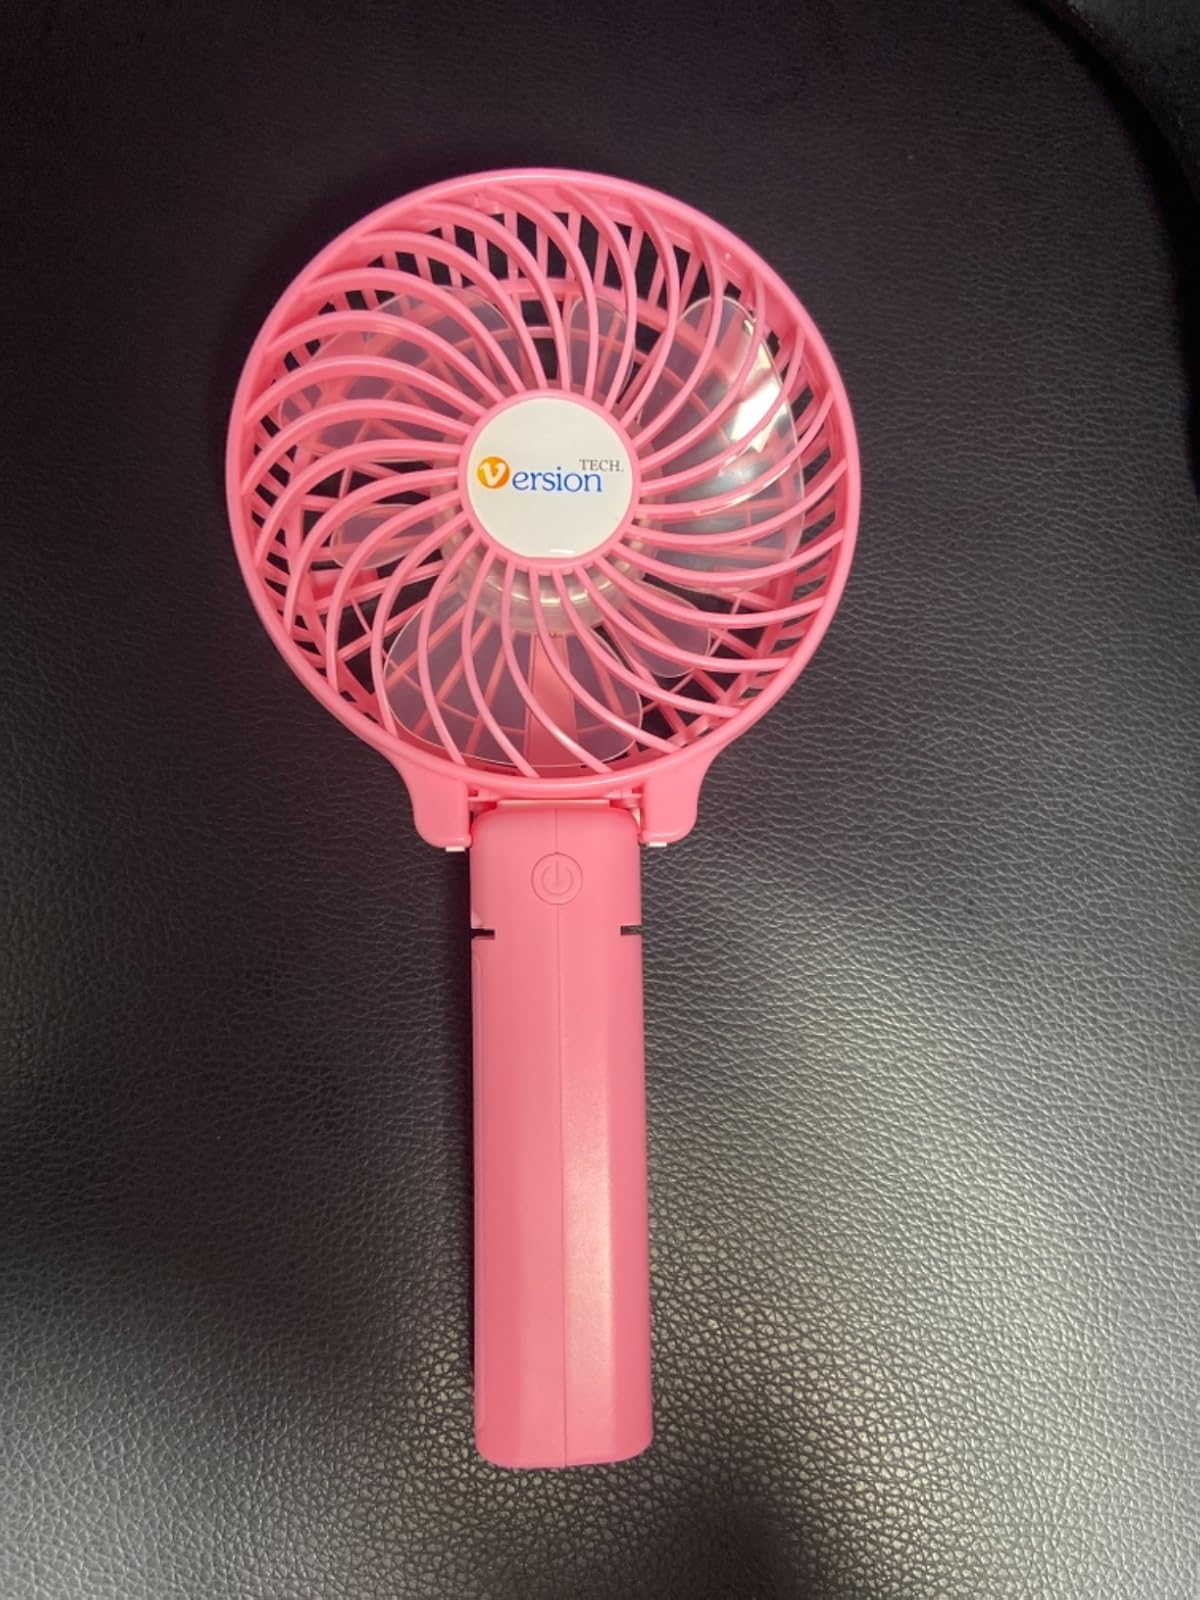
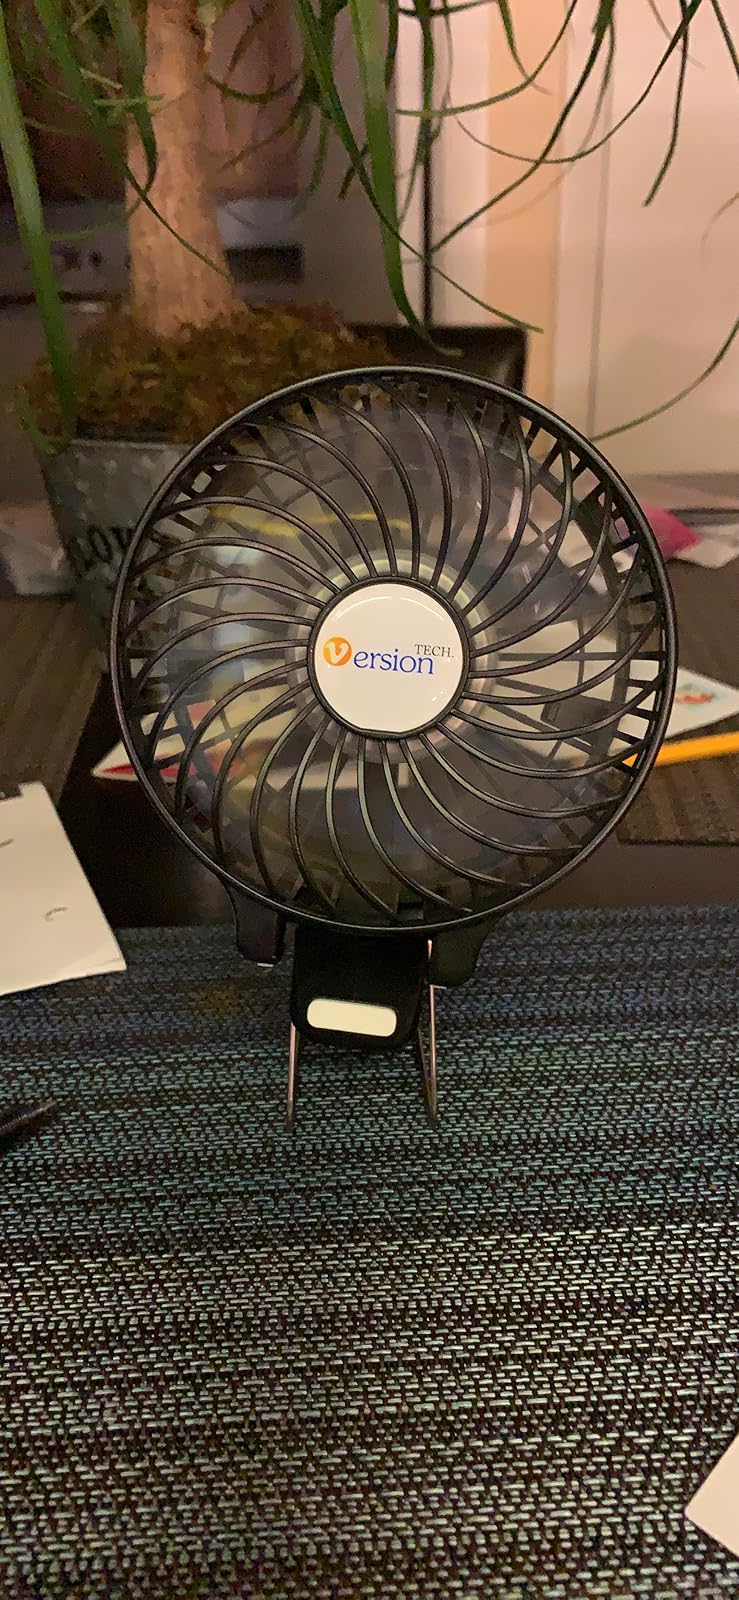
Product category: fan
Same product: no